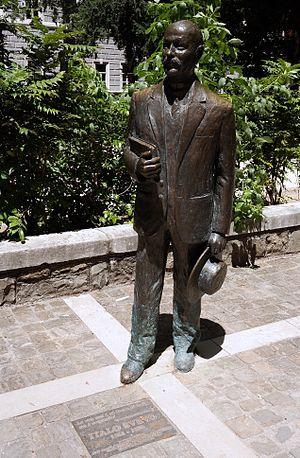
Italo Svevo, littéralement « Italien Souabe », pseudonyme de Ettore Schmitz, né Aronne Ettore Schmitz le 19 décembre 1861 à Trieste et mort le 13 septembre 1928 à Motta di Livenza, près de Trévise, est un écrivain italien. Italo Svevo est considéré comme l'un des plus grands romanciers du XXᵉ siècle. Son œuvre est traduite dans une vingtaine de langues.